Weaver ant

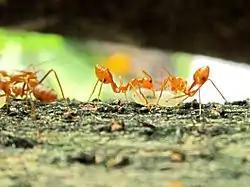
Two "O. smaragdina" transferring food to their colony

The common features of the genus include an elongated first funicular segment, presence of propodeal lobes, helcium at midheight of abdominal segment 3 and gaster capable of reflexion over the mesosoma. Males have vestigial pretarsal claws.